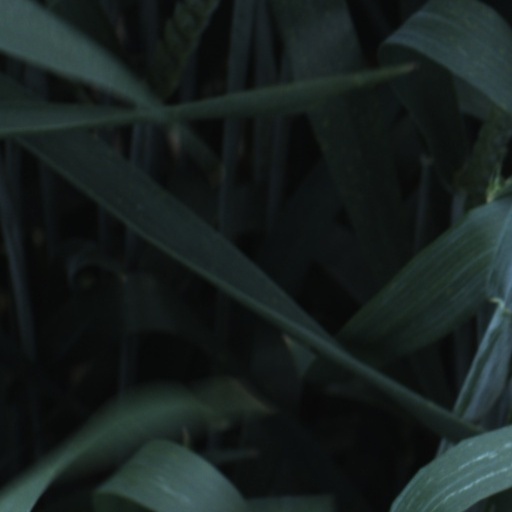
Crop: wheat